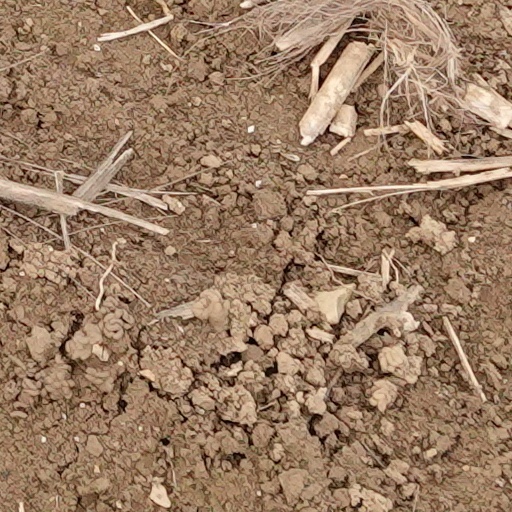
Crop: wheat